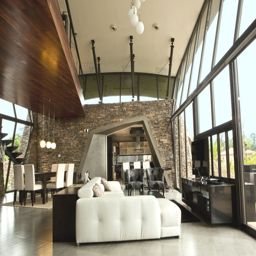
too many cool features in this home to post them all contemporary